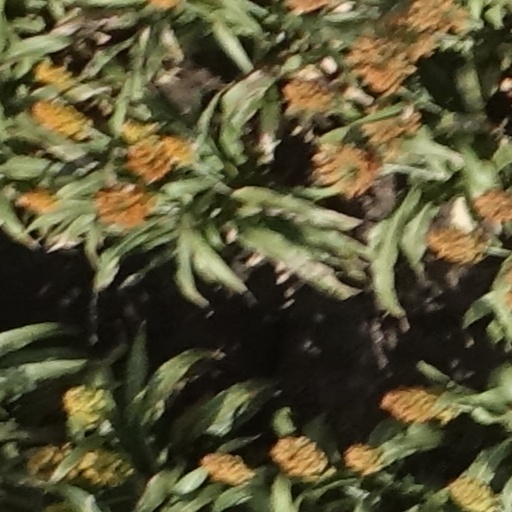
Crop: sorghum